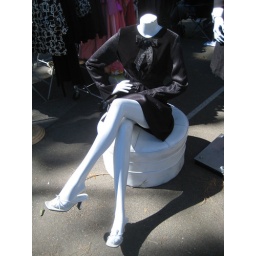
Headless mannequin in a black dress for sale at the flea market at Fairfax High School in Los Angeles, California.